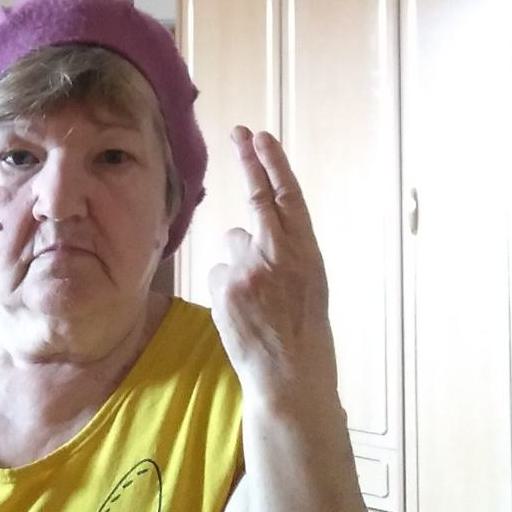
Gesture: two_up_inverted